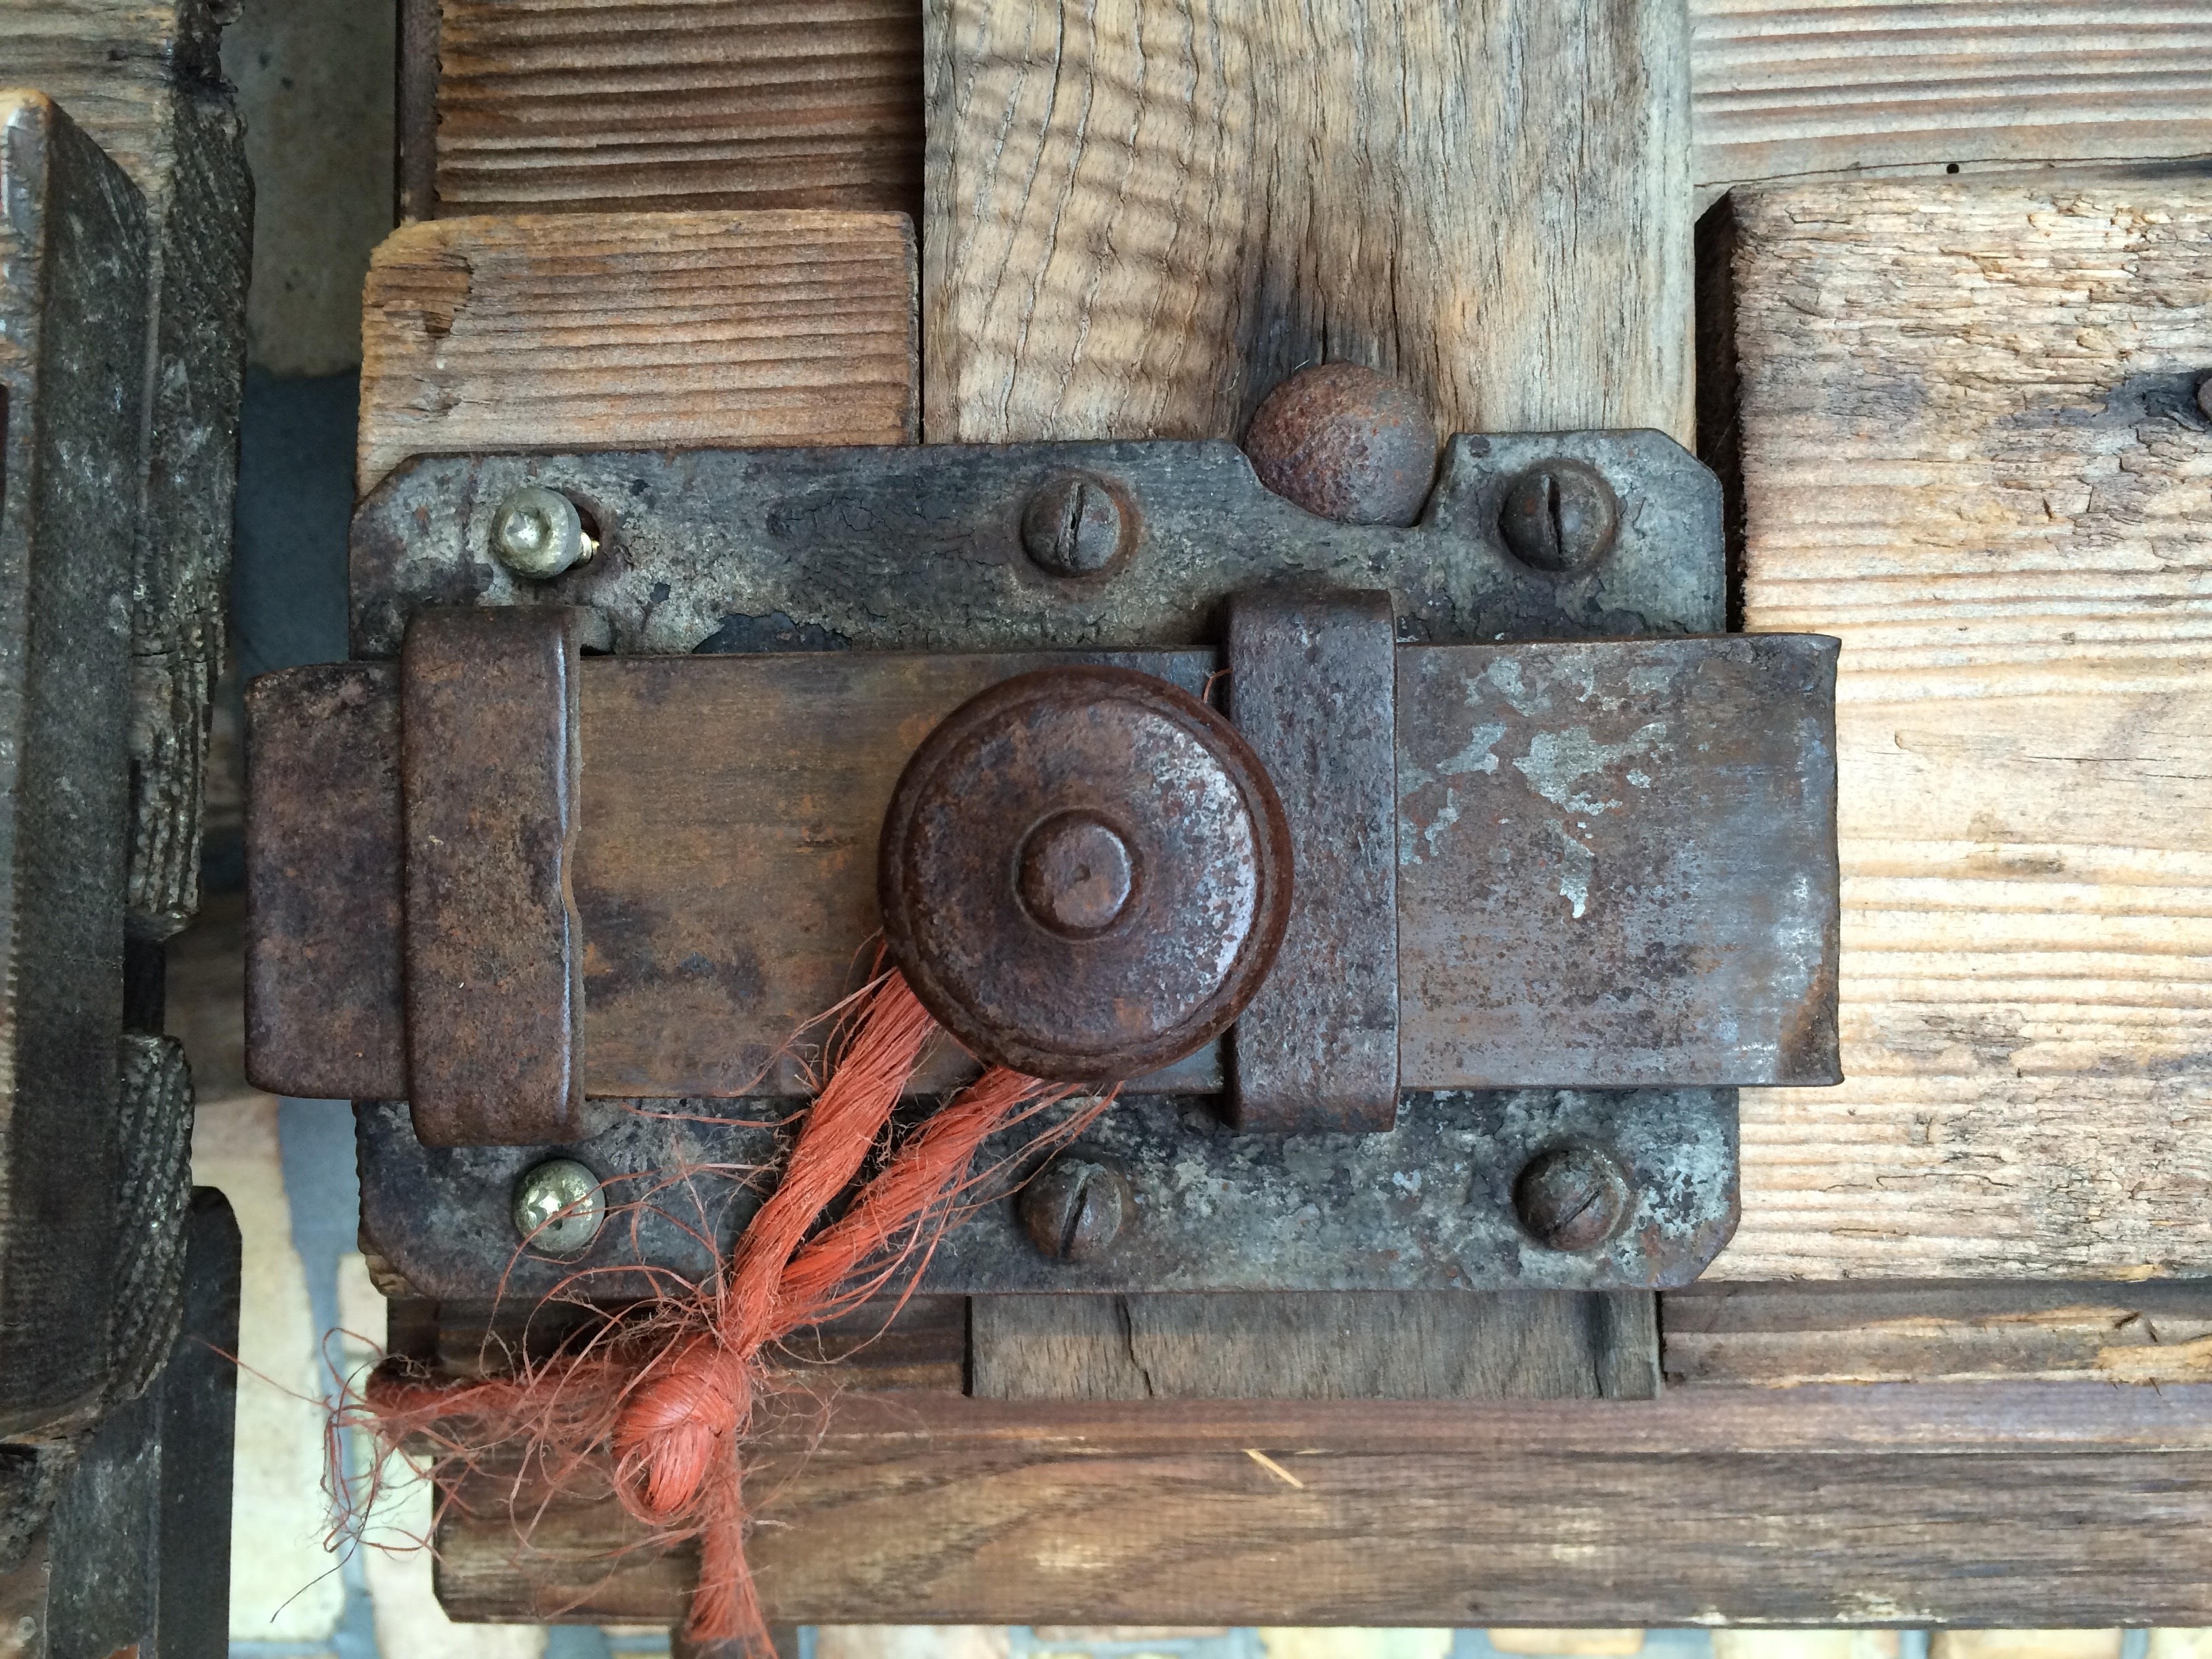
wood, bolt, closure, fitting, man made object, machine tool